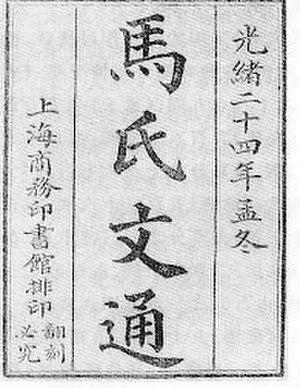
Couverture de la première édition de l'ouvrage Ma Shi Wen Tong
Ma shi wen tong, appelé aussi Wen Tong, est considéré comme le premier ouvrage de grammaire de la langue chinoise, écrit par Ma Jianzhong, publié en 1898. Ma Jianzhong s'appuie sur la grammaire occidentale, notamment celle du latin et la combine avec le système de classement du « mot plein » et « mot vide » déjà existants en chinois, afin de proposer un système grammatical applicable sur la langue chinoise, donc celui de Ma shi wen tong. L'ouvrage est composé de dix livres. Le Livre premier présente la nomenclature utilisée et le plan de l'ouvrage. Les Livres II à IX présentent les différentes classes de mots en tant que sous-catégories des mots pleins et des mots vides. Le Livre X présente la construction de la phrase.